Enchanted Journey

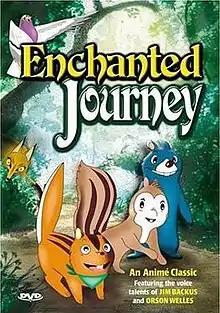
Region 0 DVD cover (2003)

Enchanted Journey, released in Japan as , is a 1981 Japanese anime film directed by Hideo Nishimaki and based on the book of the same name by Atsuo Saitō.